KTVU

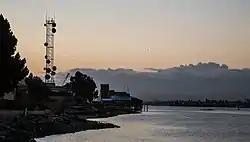
The KTVU studios (left) overlooking the Oakland Estuary in Oakland's Jack London Square

From 1958 until the early 1970s, KTVU aired the space-themed afternoon children's program "Captain Satellite", which was hosted by Bob March and was set in a fictional spaceship known as the Starfinder II. The series—which was originally produced at Moose Hall in Oakland, before moving to the KTVU studios in 1959—showcased cartoons between segments (including among others "The Space Explorers"), as well as film clips provided by NASA and live in-studio visits from astronauts.